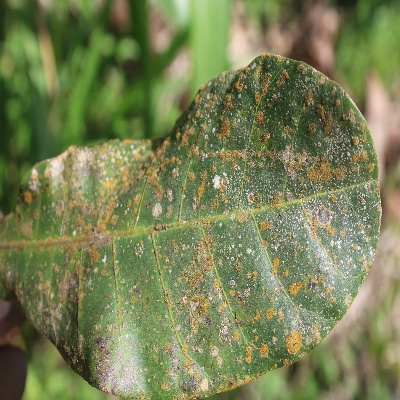
Crop: Cashew
Condition: red rust